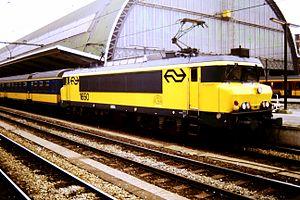
Les locomotives Nez cassés forment une famille de locomotives électriques et diesel-électriques françaises construites par Alsthom du milieu des années 1960 jusqu'aux années 1980. Leur nom, Nez cassés, provient de la forme particulière de leur silhouette dessinée par Paul Arzens. Selon le designer cette forme était inspirée de la position du « sprinter dans son starting block » et évoque la vitesse. Cette disposition inédite des vitres frontales, inclinées vers l'intérieur, avait pour objectif d'éviter les reflets et donc d'assurer un meilleur confort de conduite. Les livrées d'origine de ces locomotives sont également l’œuvre de Paul Arzens.